Message of the day

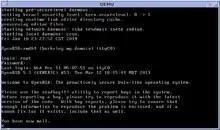
Default "motd" showing on OpenBSD 5.3

Many computer systems display a message of the day or welcome message when a user first connects to them, logs in to them, or starts them. It is a way of sending a common message to all users, and may include information about system changes, system availability, and so on. More recently, systems have displayed personalized messages of the day.